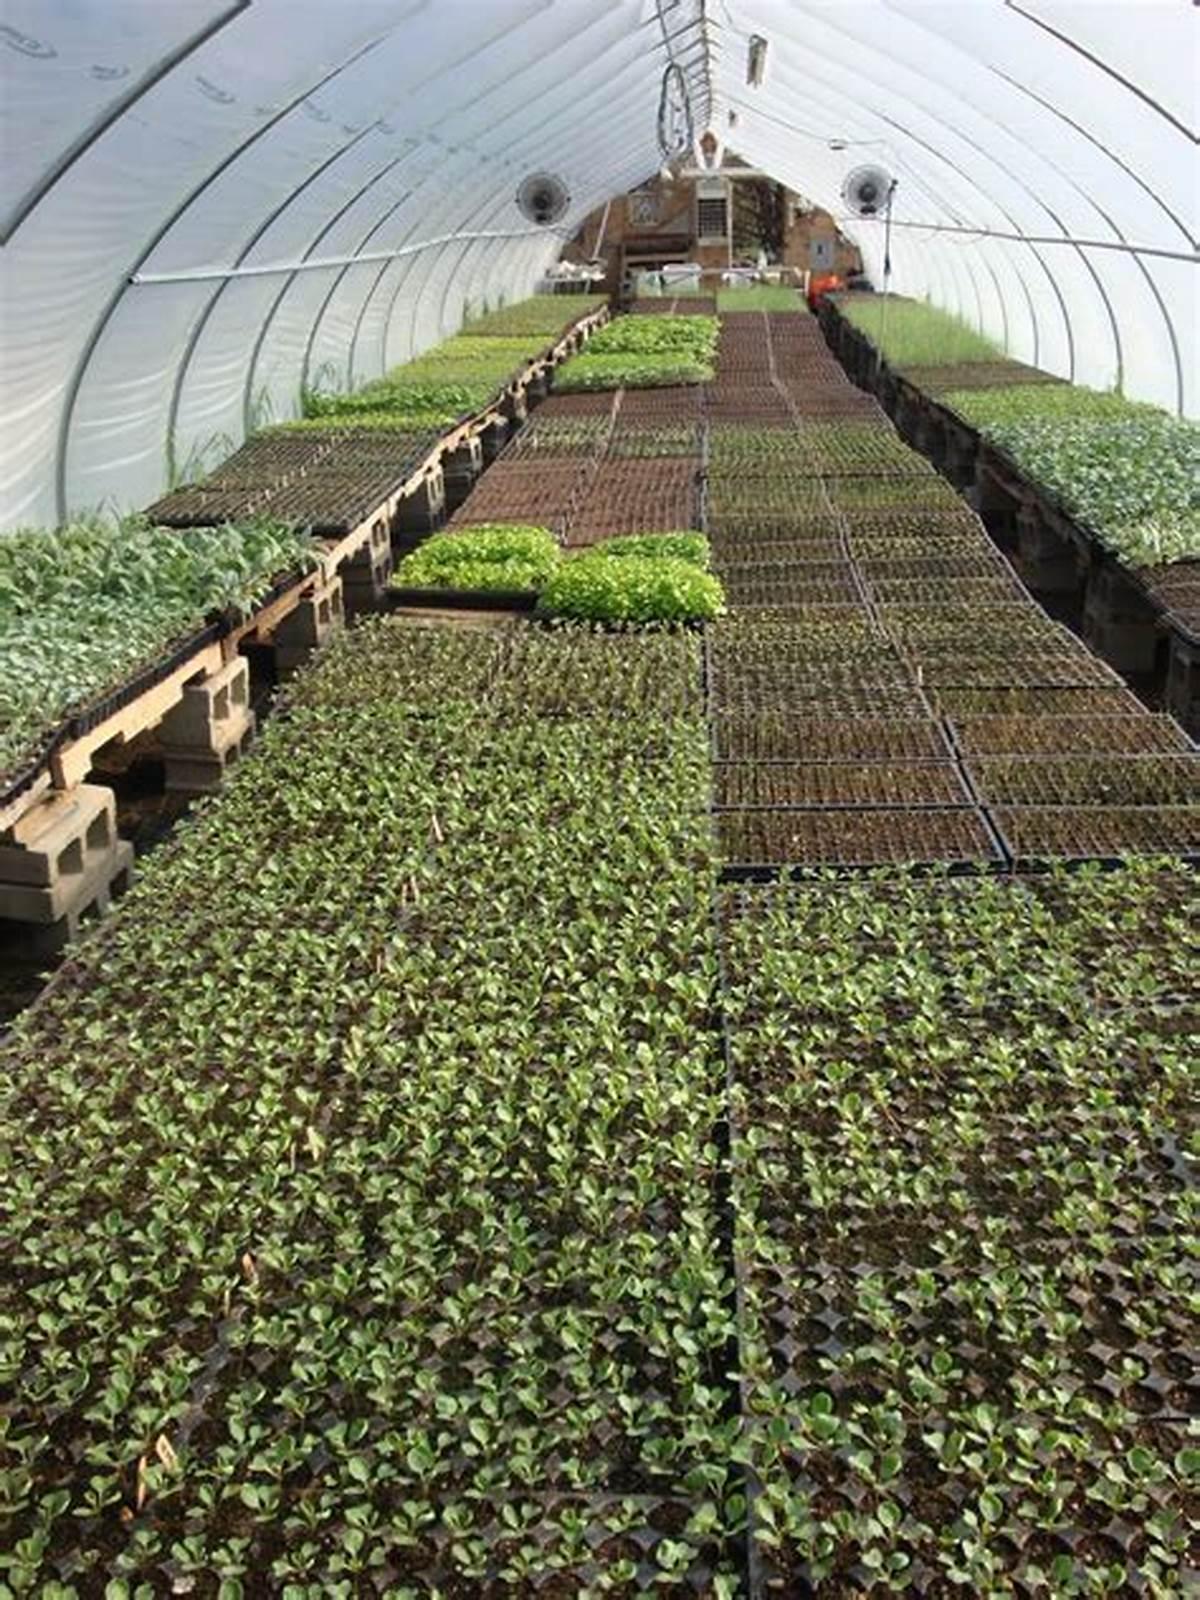
Eneo maalumu lililotengwa kwaajili ya kilimo kwa kutumia njia nzuri na ya kisasa ya kuotesha mbegu likiwa tayari limeshaanza kuonyesha dalili nzuri ya mavuno ya mimea hiyo iliyopea kwa rangi ya kijani kibichi.